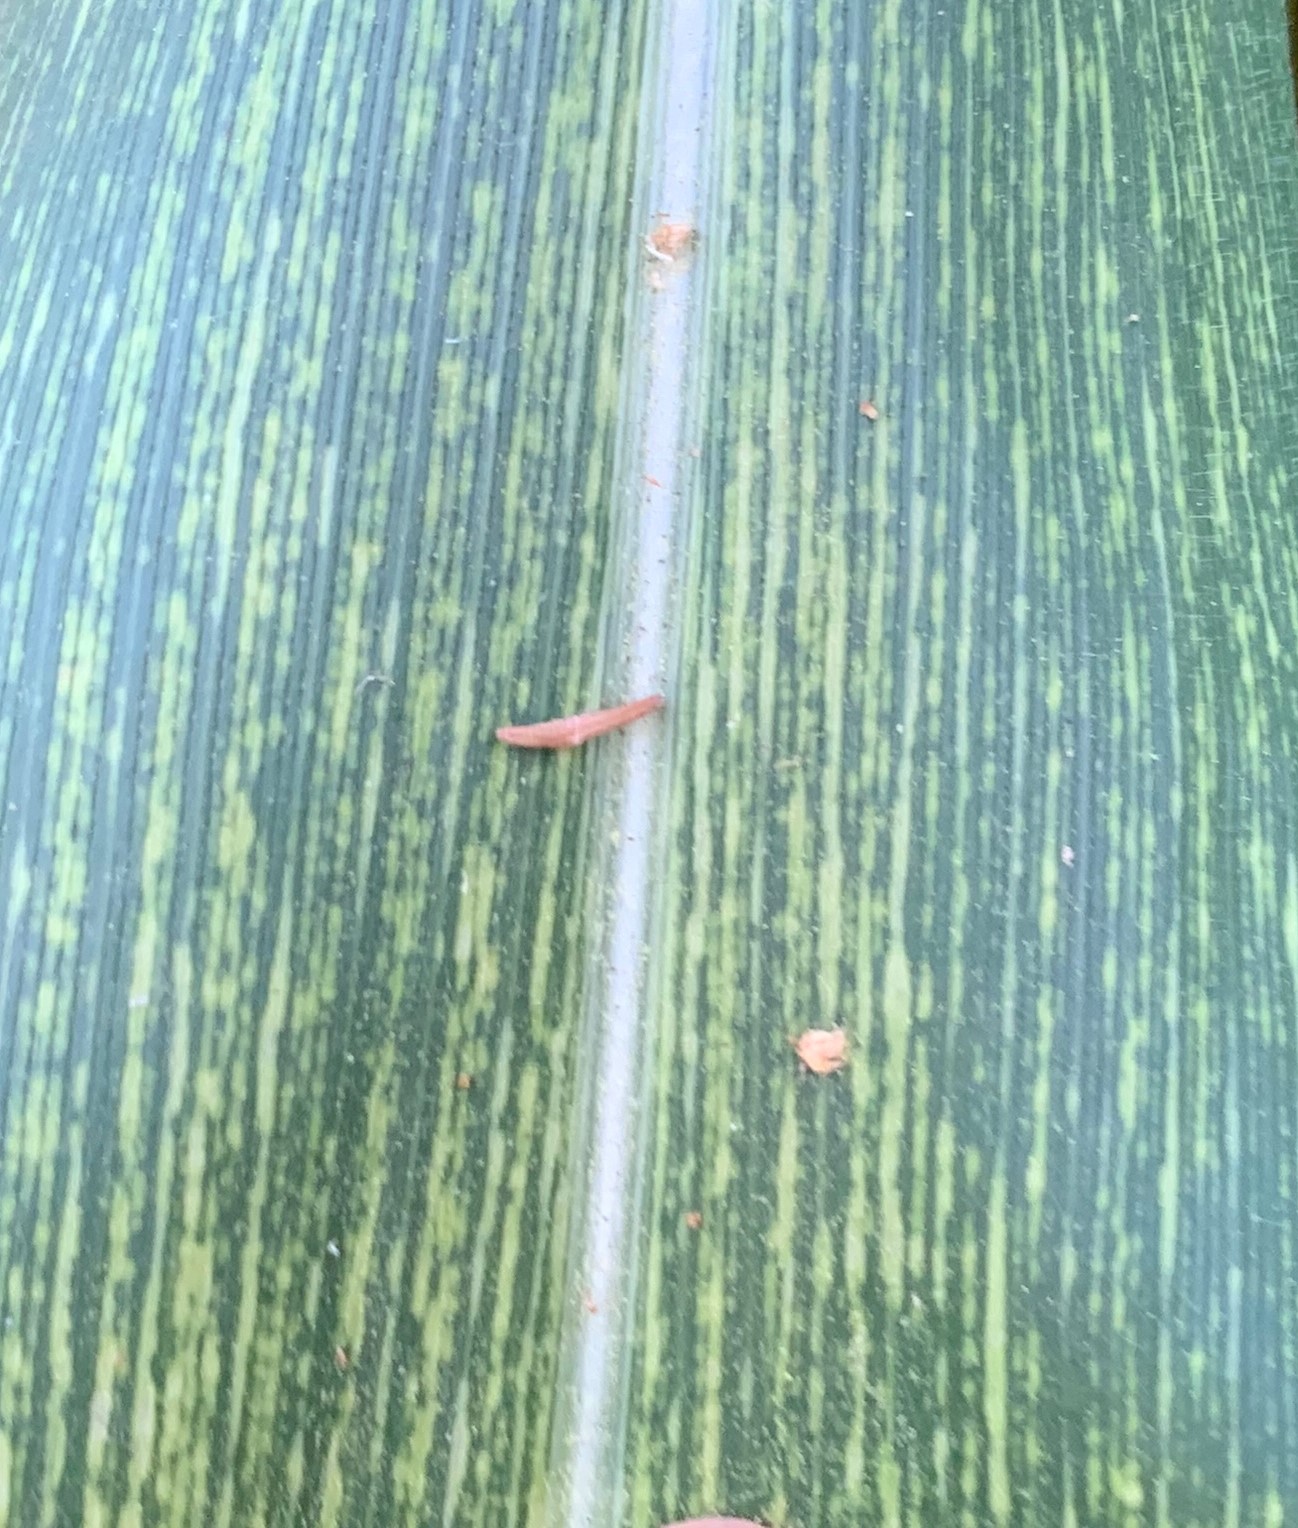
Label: MSV